Economic history

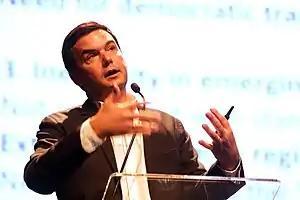
Thomas Piketty, economist and author of "Capital in the Twenty-First Century"

Arnold Toynbee made the case for combining economics and history in his study of the Industrial Revolution, saying, "I believe economics today is much too dissociated from history. Smith and Malthus had historical minds. However, Ricardo – who set the pattern of modern textbooks – had a mind that was entirely unhistorical." There were several advantages in combining economics and history according to Toynbee. To begin with, it improved economic understanding. "We see abstract propositions in a new light when studying them in relation to historical facts. Propositions become more vivid and truthful." Meanwhile, studying history with economics makes history easier to understand. Economics teaches us to look out for the right facts in reading history and makes matters such as introducing enclosures, machinery, or new currencies more intelligible. Economics also teaches careful deductive reasoning. "The habits of mind it instils are even more valuable than the knowledge of principles it gives. Without these habits, the mass of their materials can overwhelm students of historical facts."